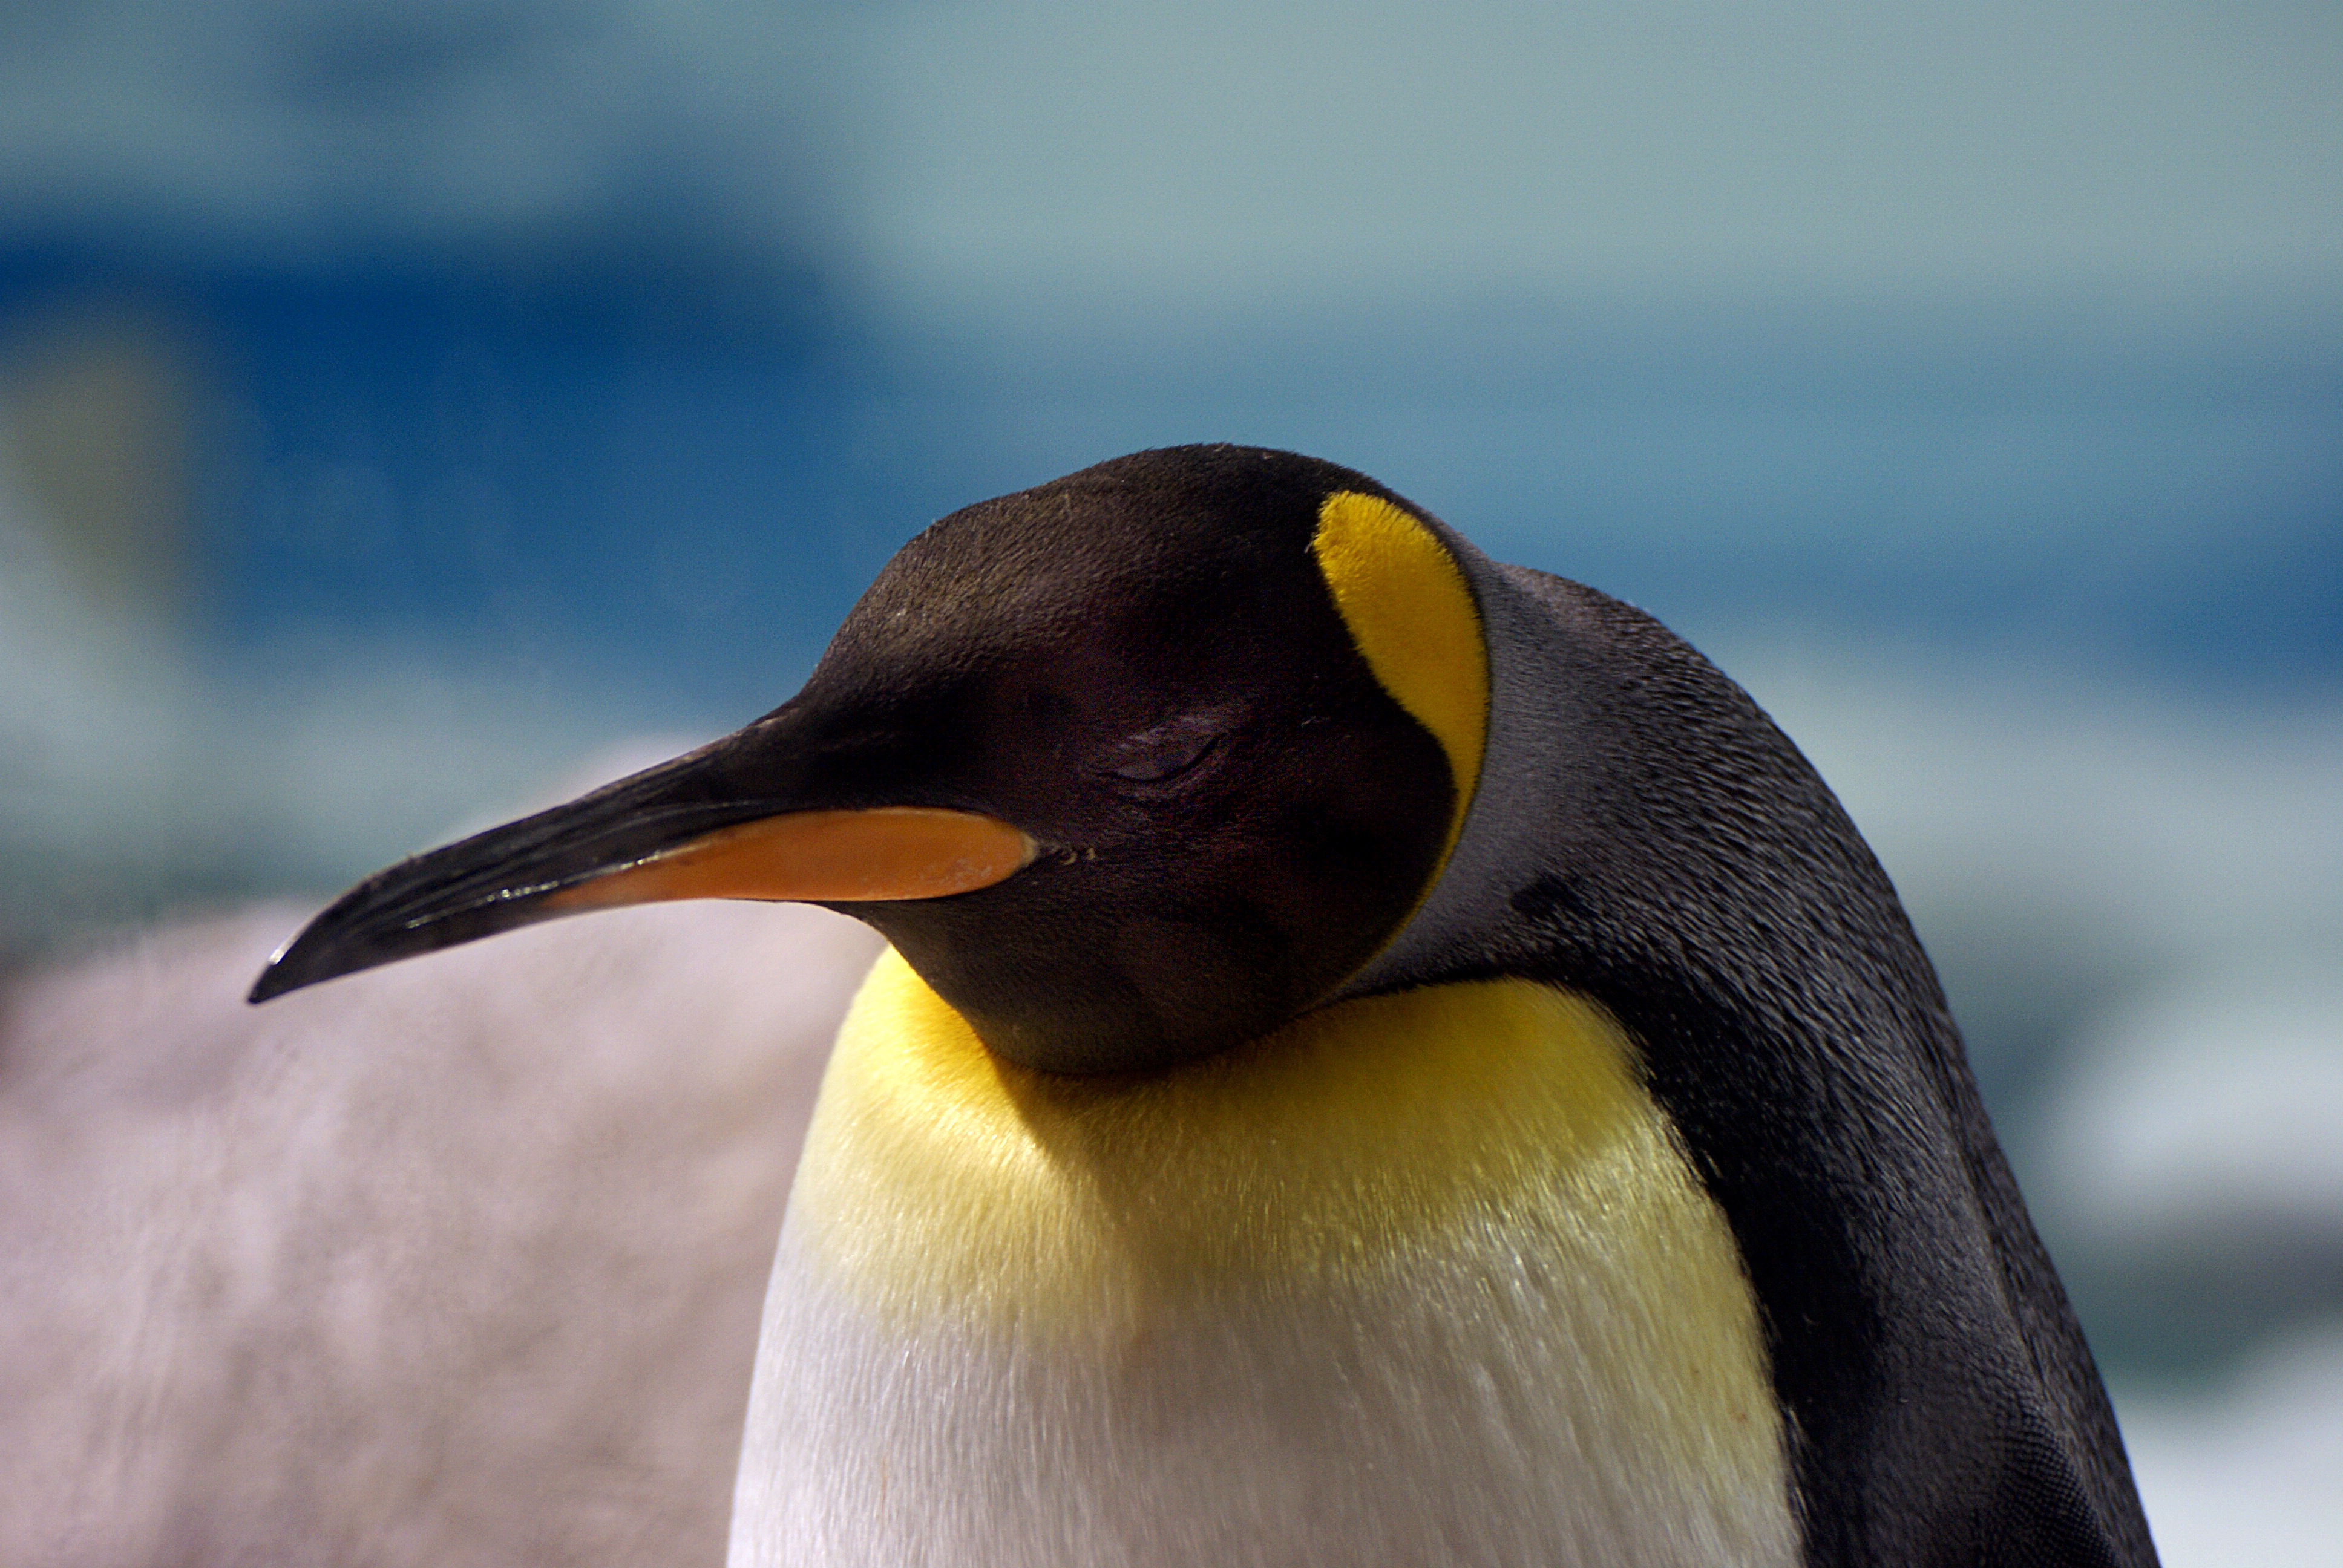
bird, wildlife, beak, fauna, penguin, close up, seabirds, vertebrate, penguins, sonyalpha, zoos, seaworldqueensland, themeparks, flightless bird, king penguin